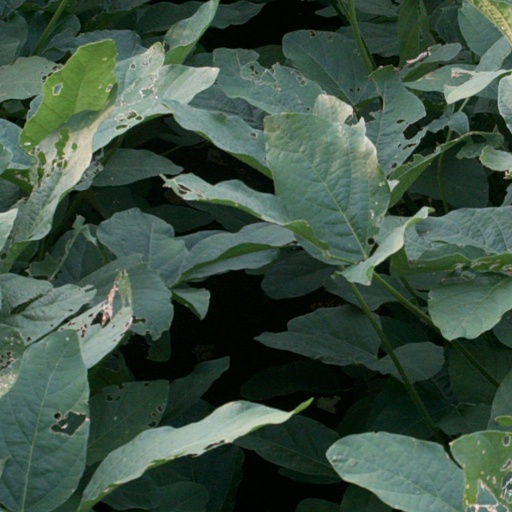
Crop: soybean